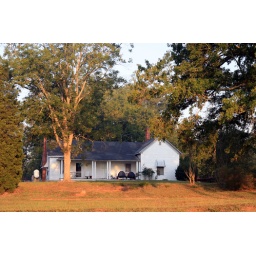
Country house shaded by the trees at sunrise in early October.